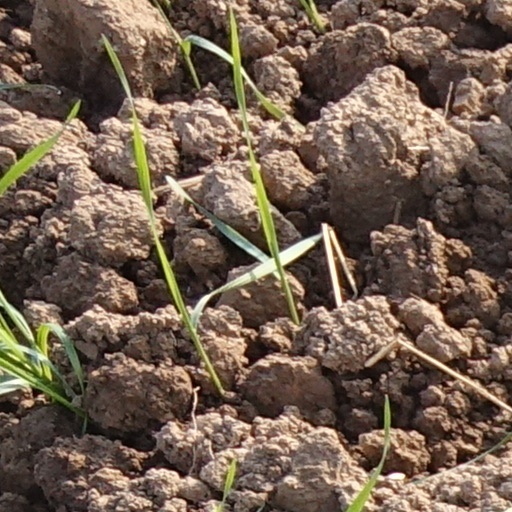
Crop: wheat